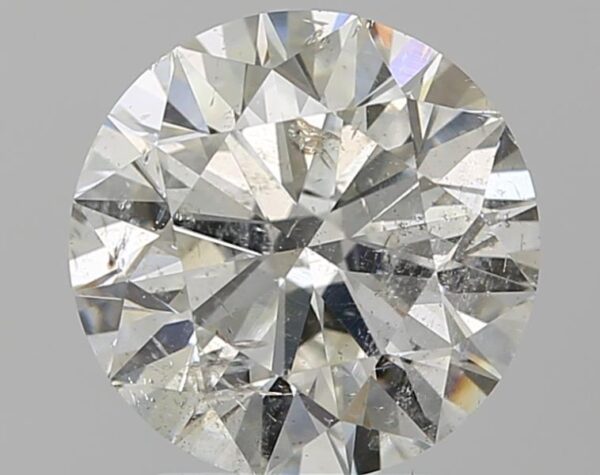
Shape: round
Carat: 2.5
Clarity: SI2
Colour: I
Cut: EX
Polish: EX
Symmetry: EX
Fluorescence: N
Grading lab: IGI
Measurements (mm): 8.63 x 8.58 x 5.39